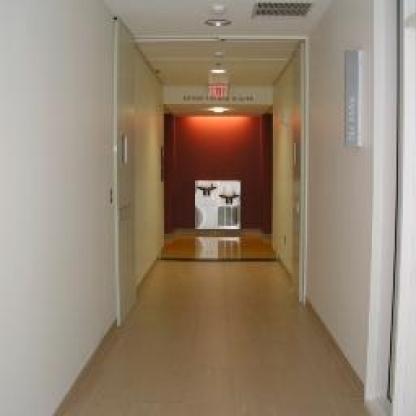
Scene: Indoor